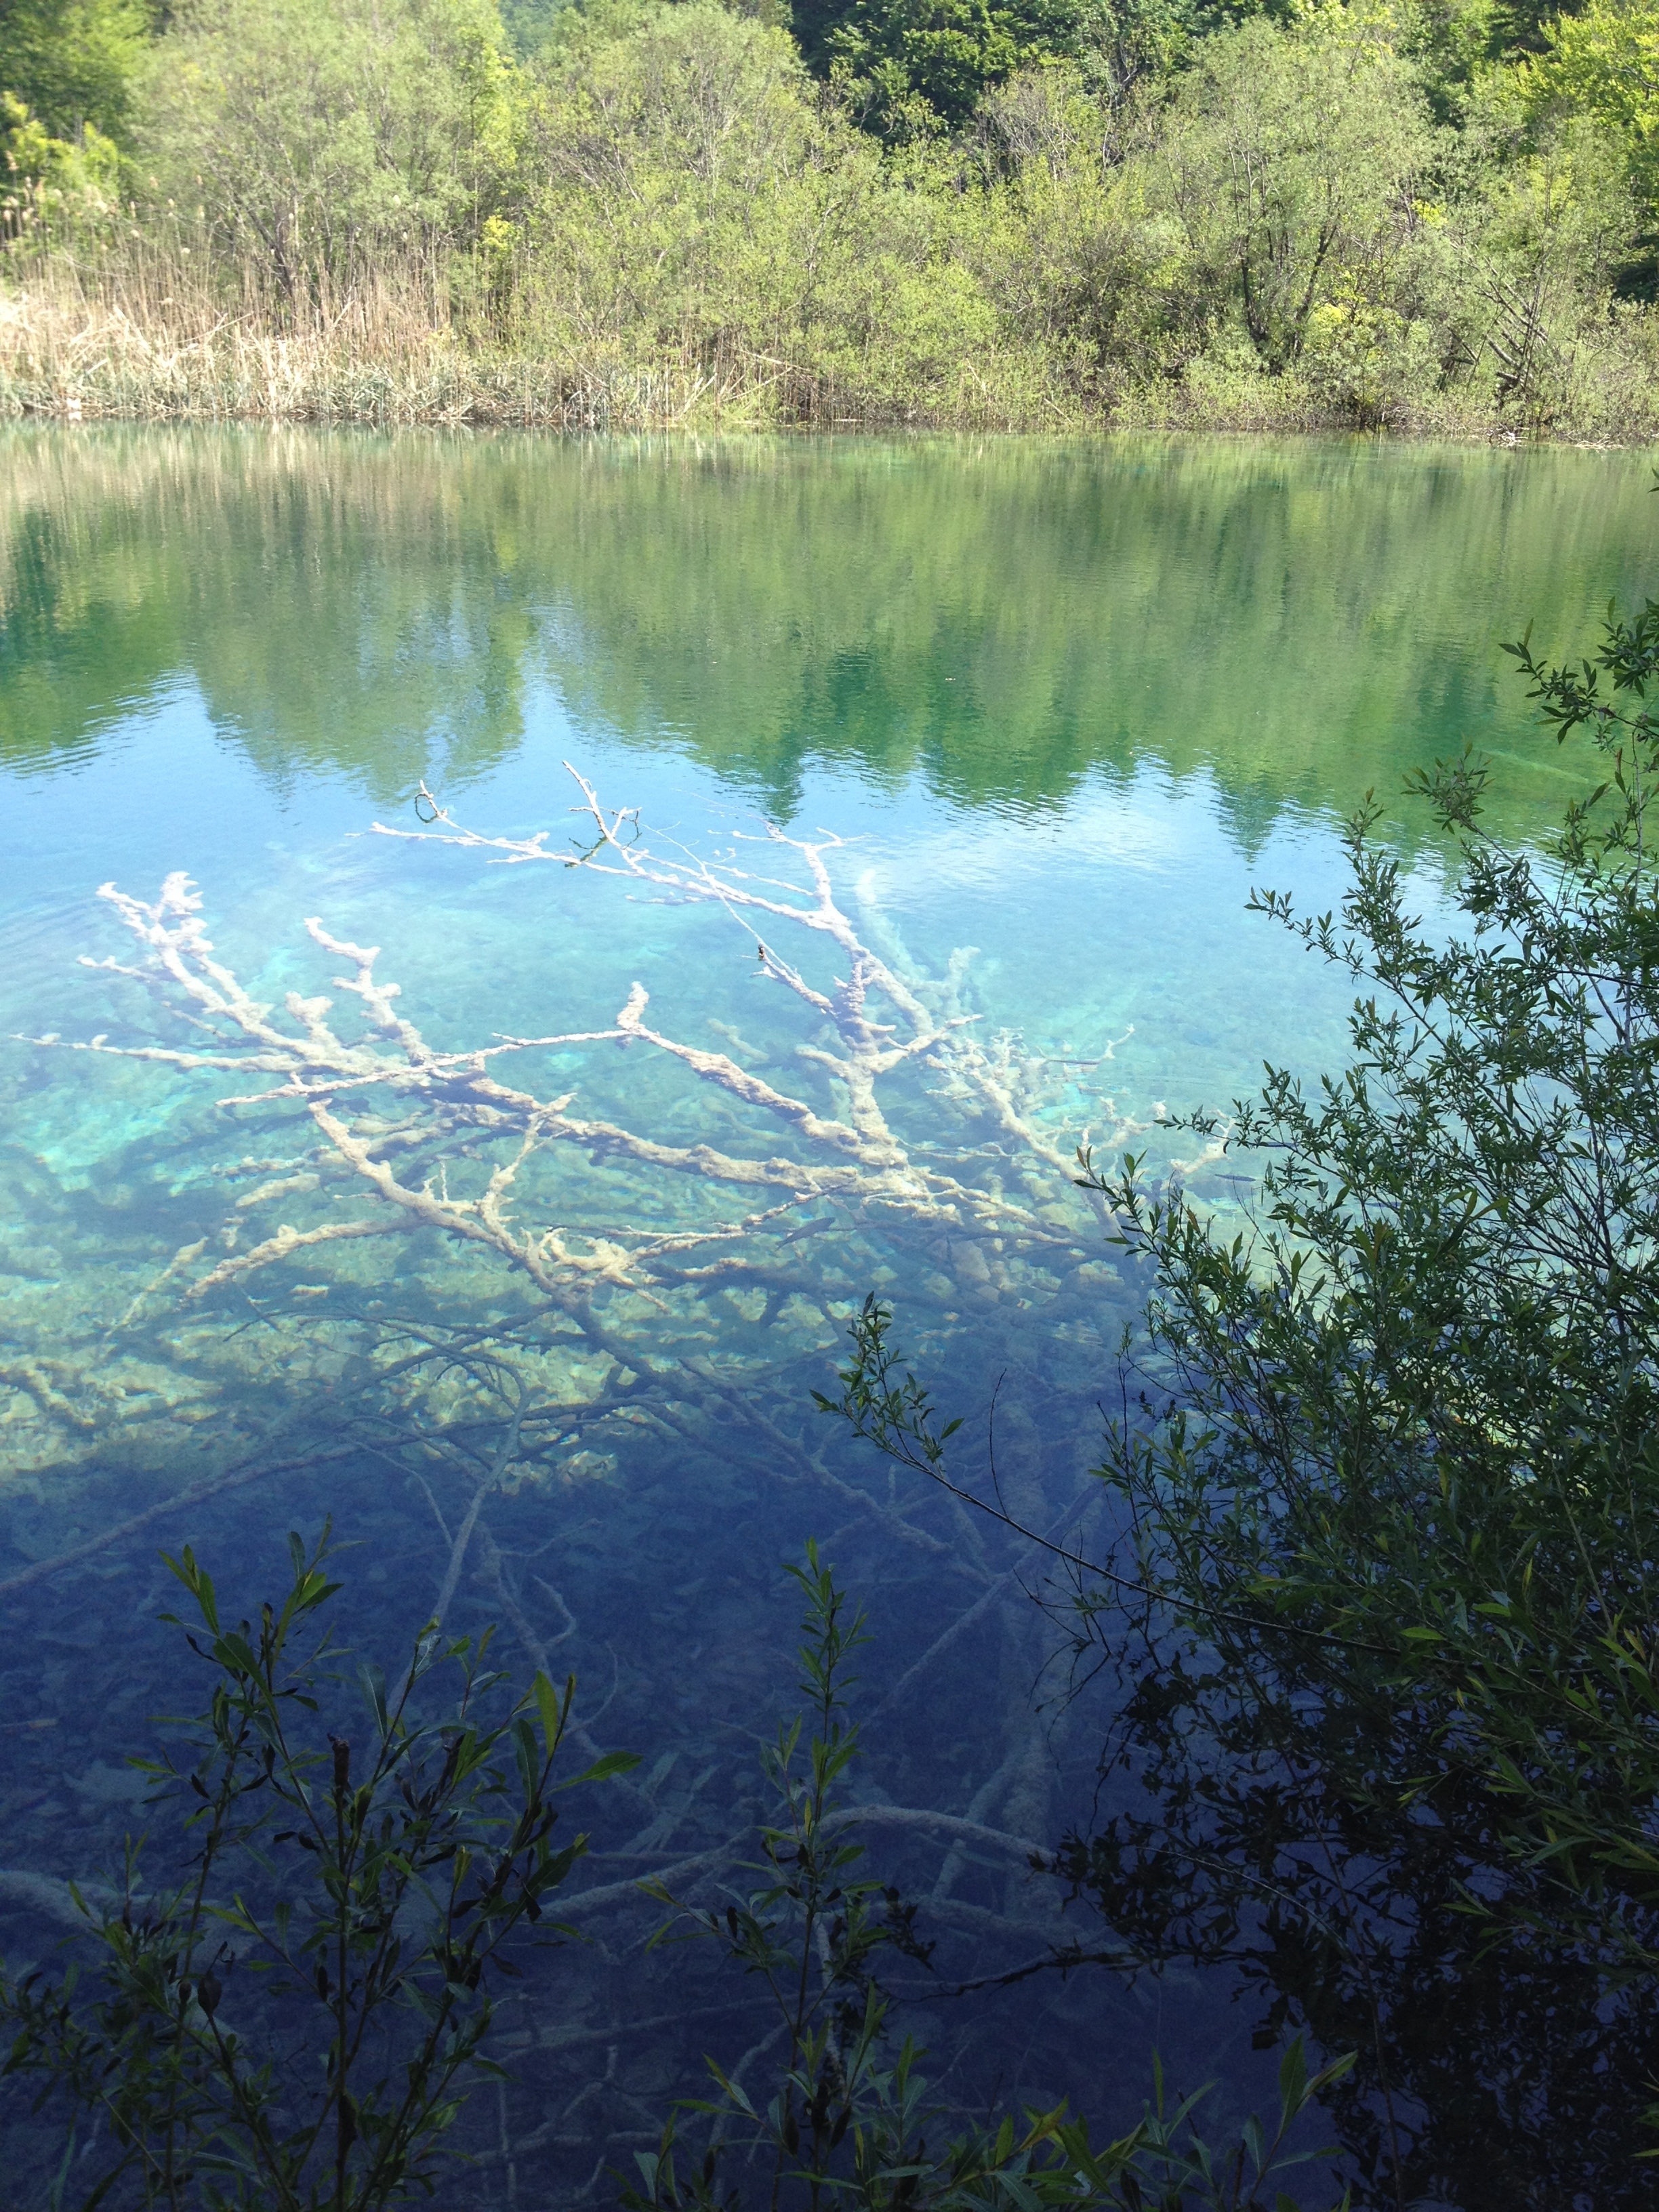
tree, water, nature, forest, wilderness, mountain, lake, river, pond, stream, reflection, reservoir, body of water, croatia, wetland, bog, habitat, loch, ecosystem, tarn, natural environment, atmospheric phenomenon, crystal clear water, plitvice lakes national park, sunken tree